Hellenistic art

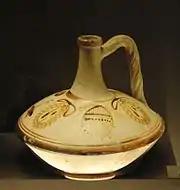
Lagynos decorated with musical instruments, 150‑100 BC, Louvre.

Recent discoveries include those of chamber tombs in Vergina (1987) in the former kingdom of Macedonia, where many friezes have been unearthed. For example, in Tomb II archaeologists found a Hellenistic-style frieze depicting a lion hunt. This frieze found in the tomb supposedly that of Philip II is remarkable by its composition, the arrangement of the figures in space and its realistic representation of nature. Other friezes maintain a realistic narrative, such as a symposium and banquet or a military escort, and possibly retell historical events.